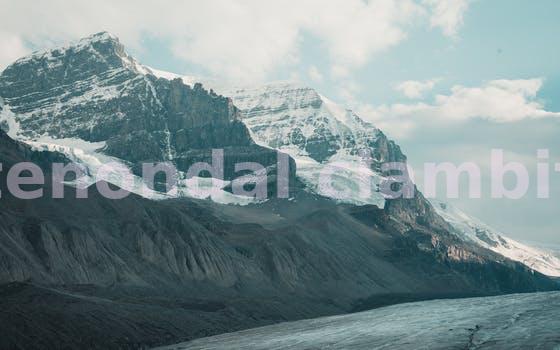
Label: Watermark